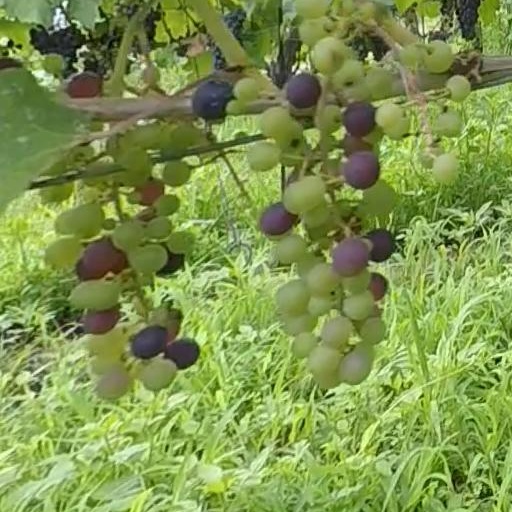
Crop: grape